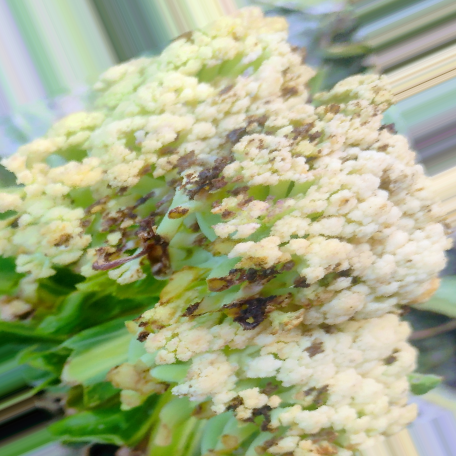
Label: Bacterial spot rot